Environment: real
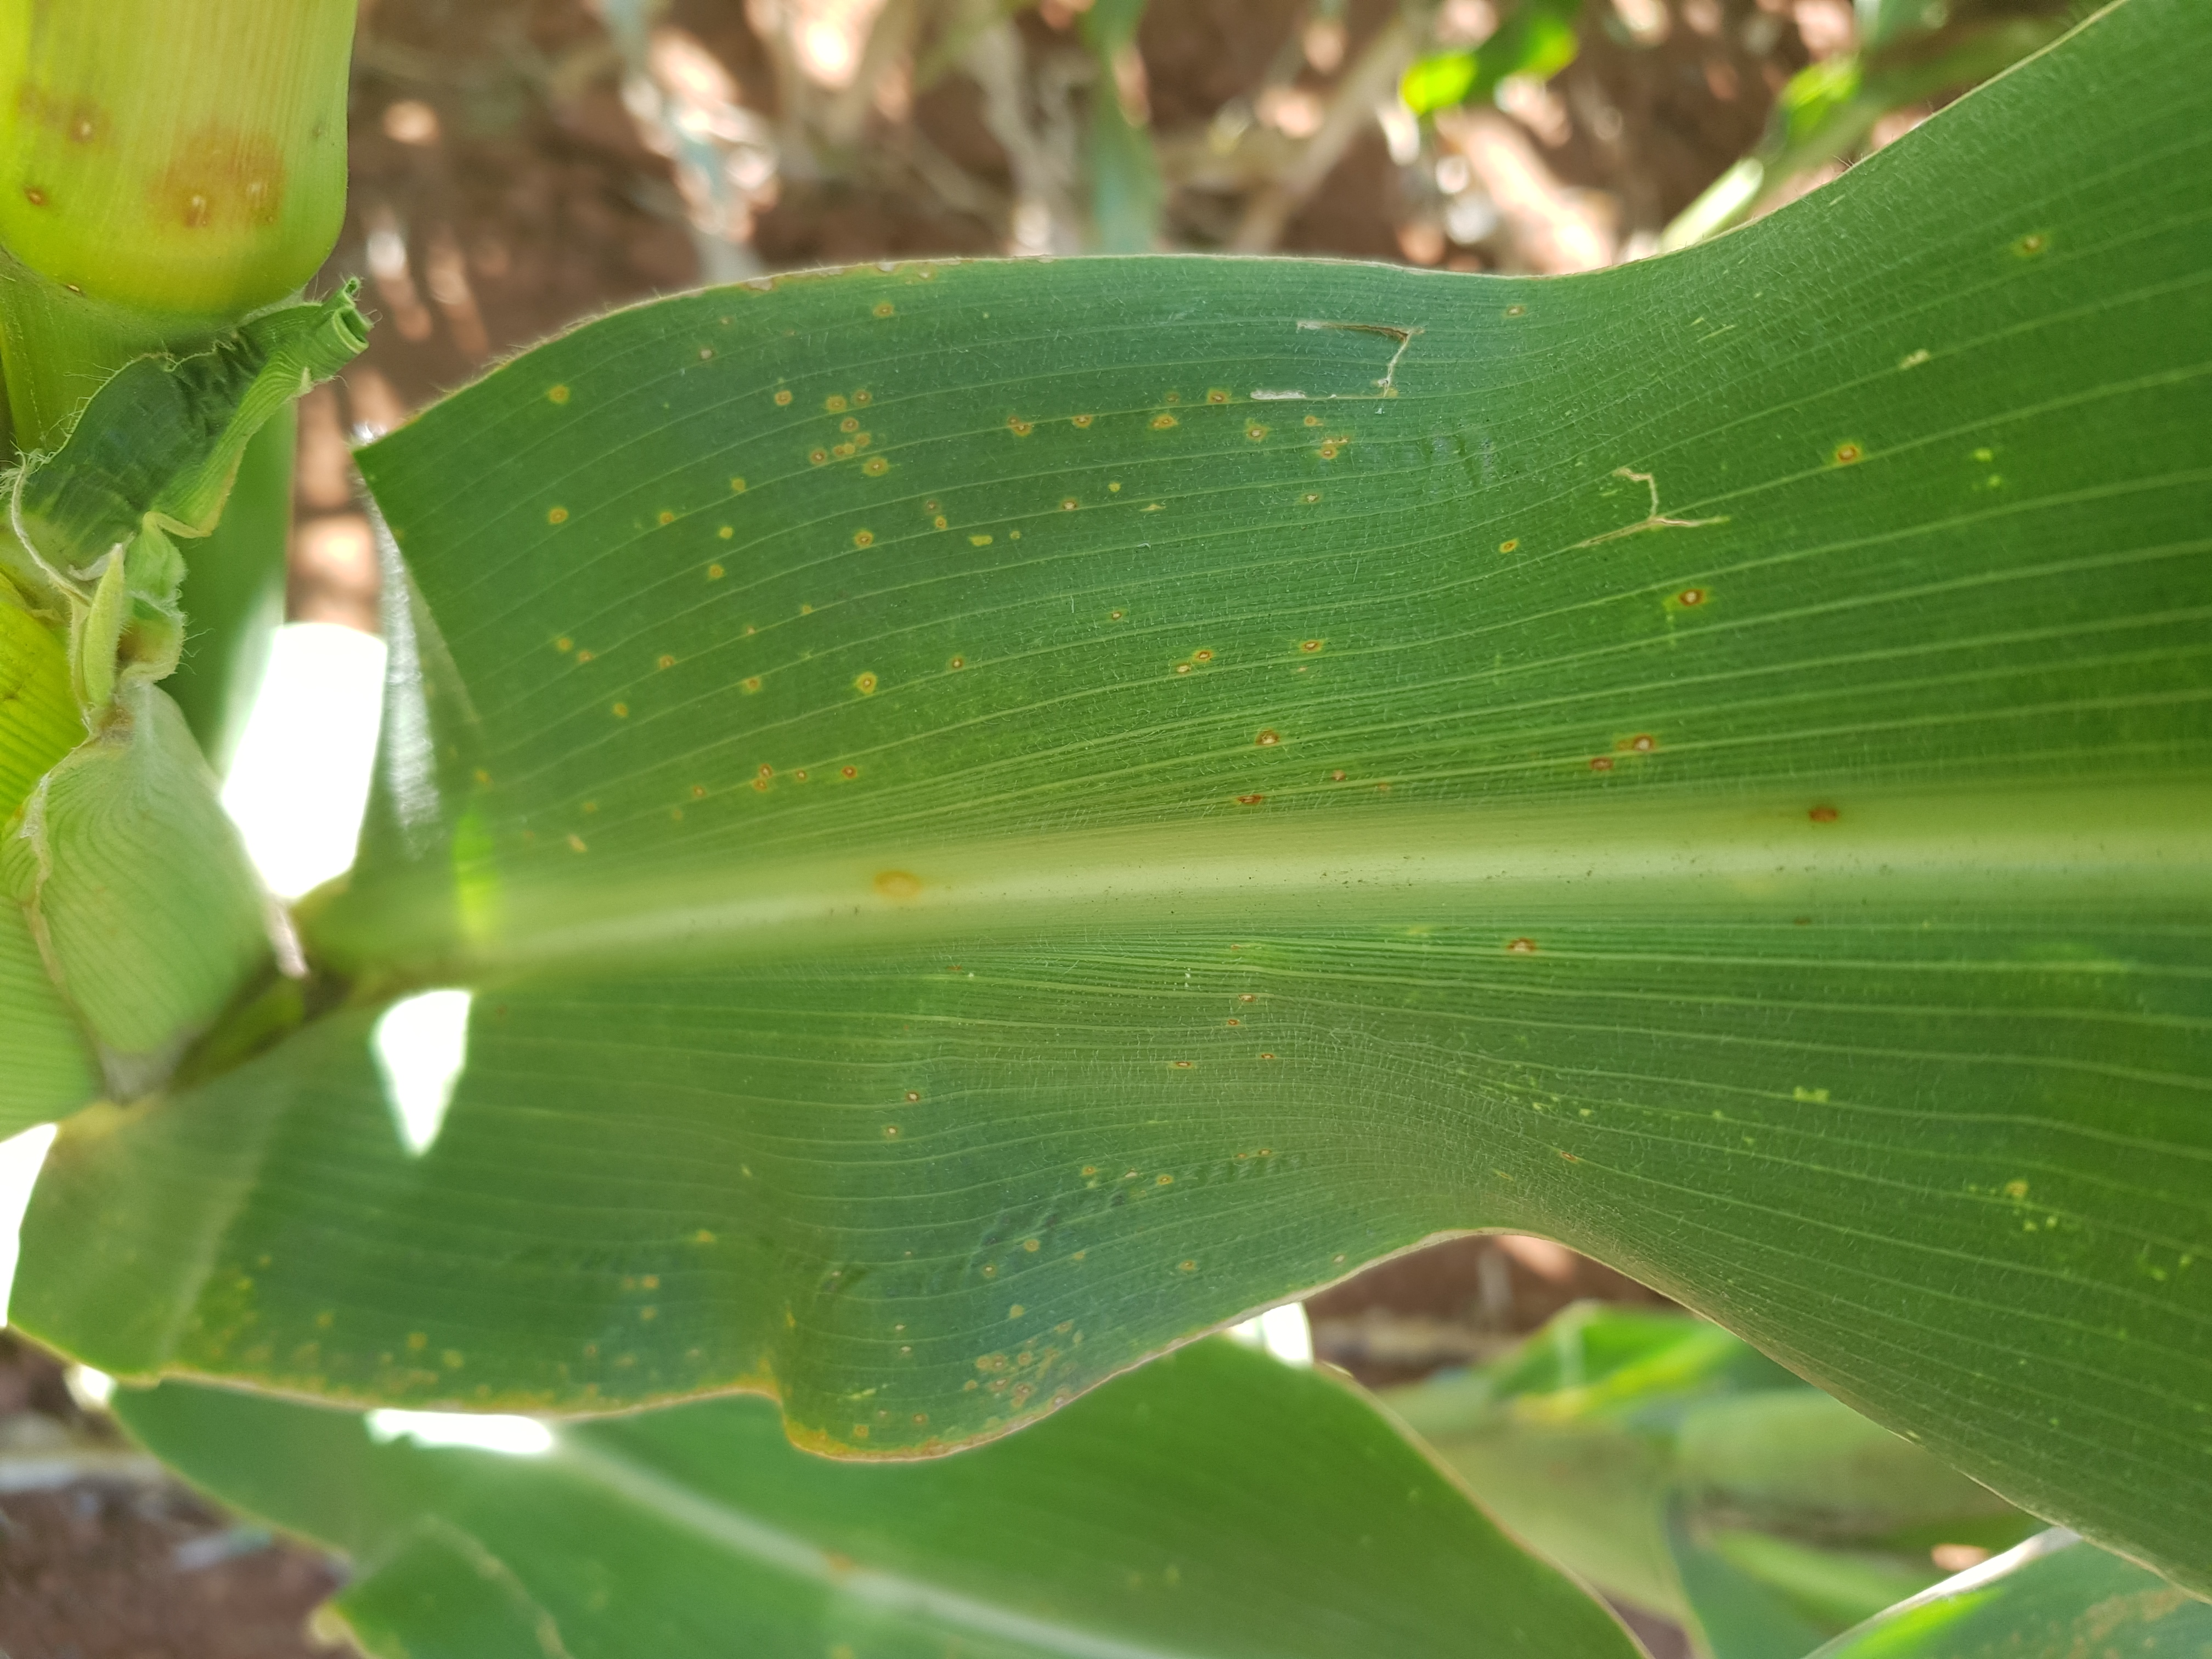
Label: gray_leaf_spot